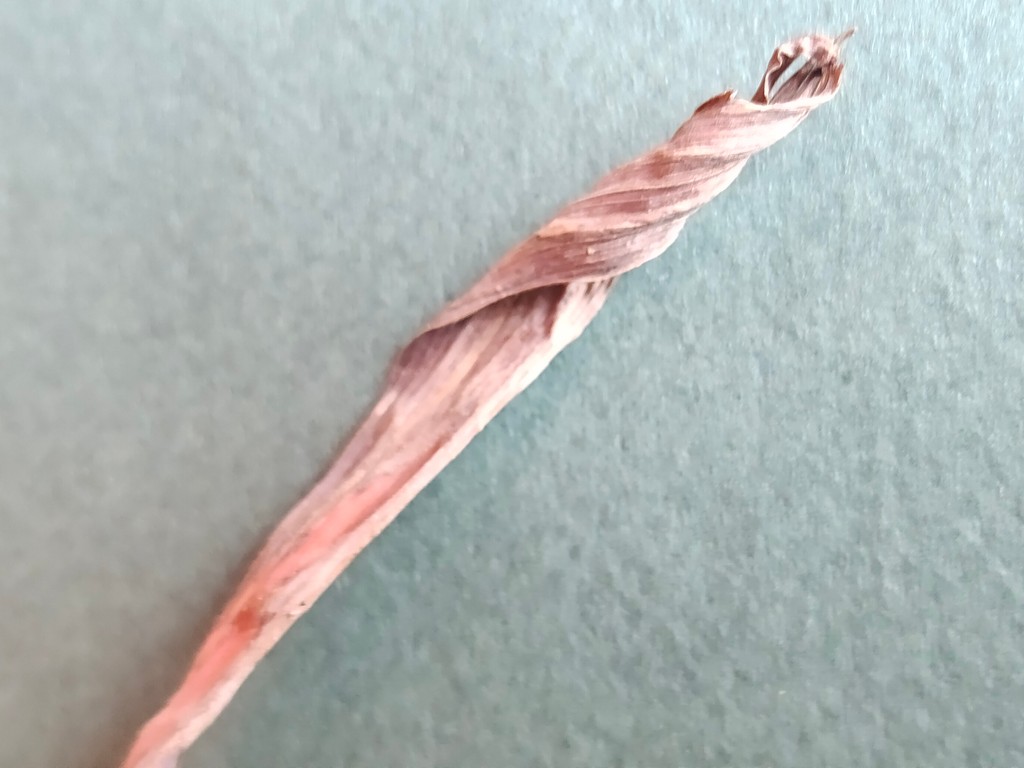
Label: Dried